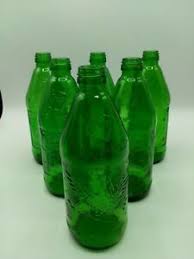
Waste category: glass